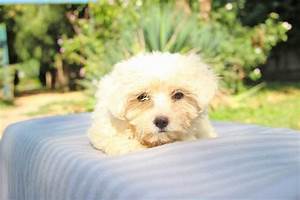
Label: dog